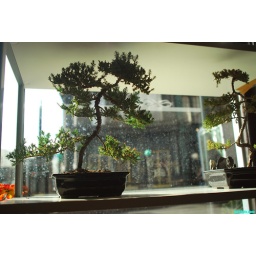
bonsai trees in a storefront window